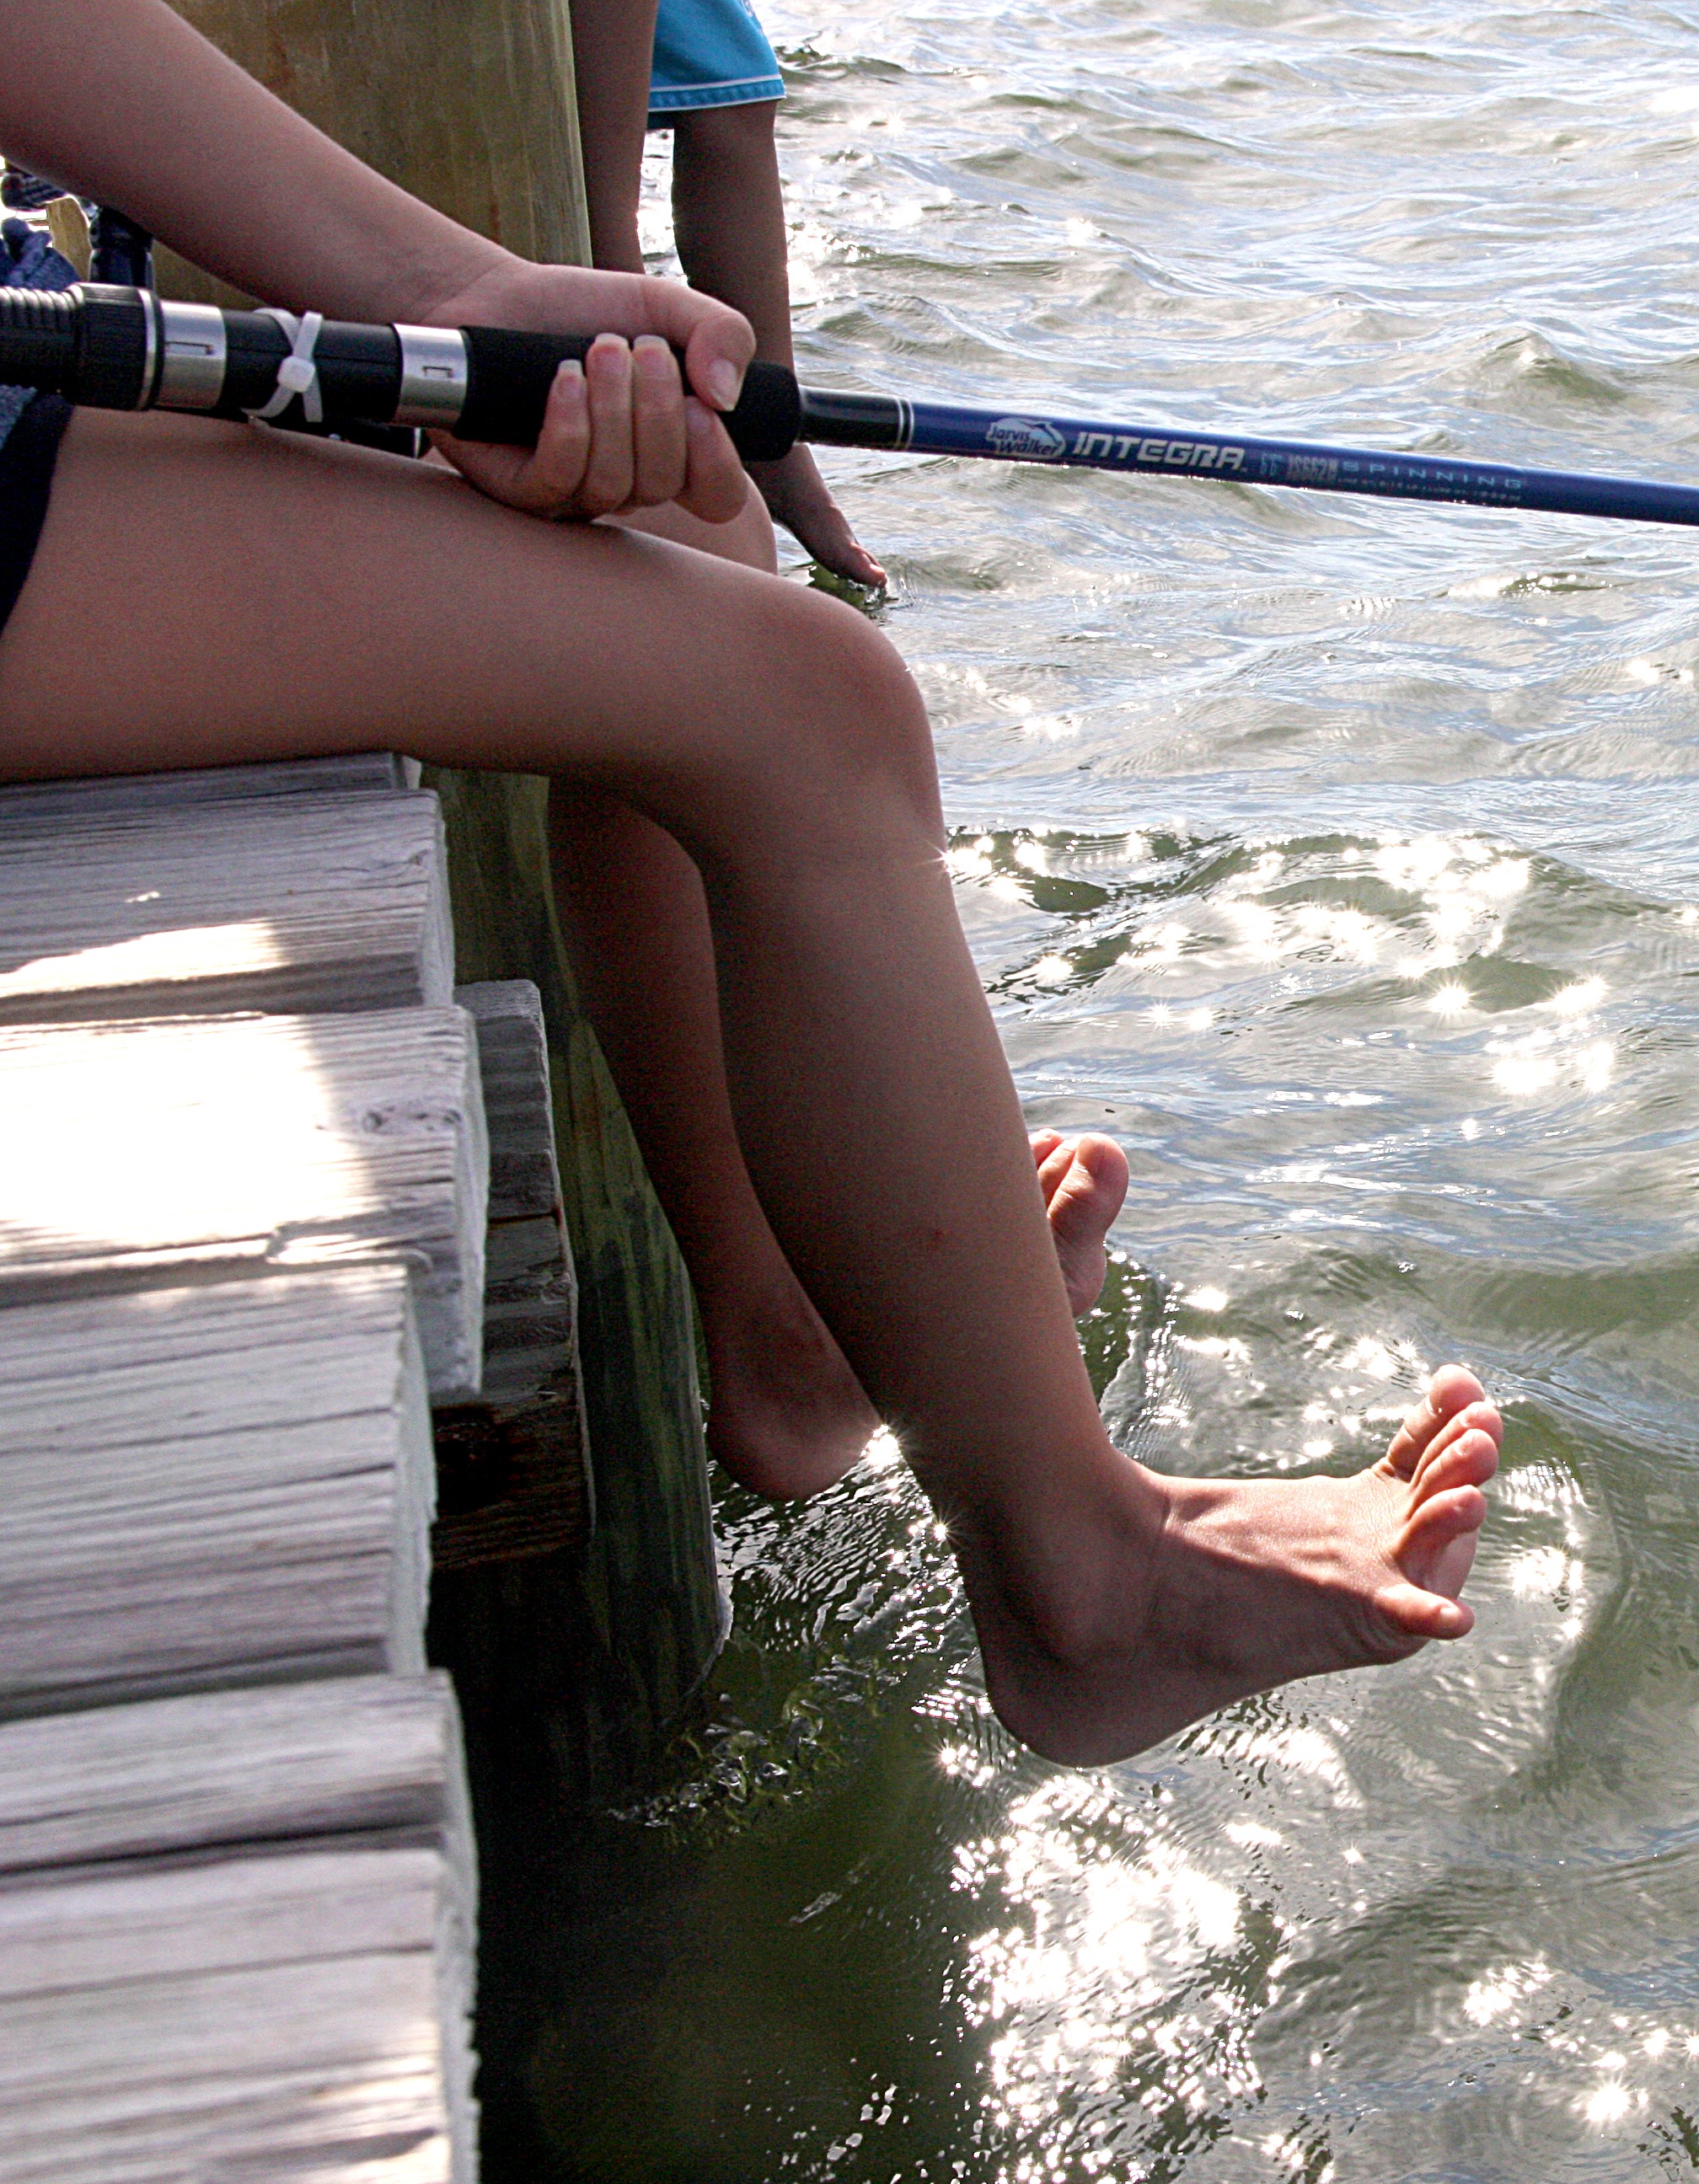
water, person, girl, feet, kid, summer, vacation, recreation, leg, model, fishing, sitting, child, clothing, leisure, fishing pole, swimwear, human body, kids, fun, toes, rod, beauty, photo shoot, human positions